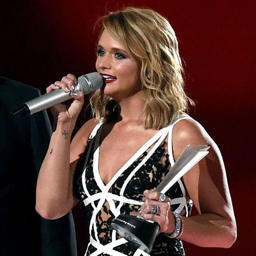
country artist won awards , including album and song of the year